Dmanisi skull 3

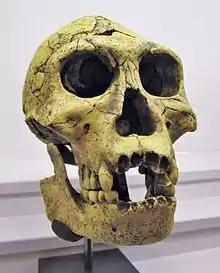
Modern reproduction of Dmanisi skull 3, Fossils skull D2700 and D2735 jaw, two of several found in Dmanisi in the Georgian Caucasus

The skull was found in an exceptionally good condition including a lower jaw (D2735) found about a meter away which is considered to be of the same person. D2700 is smaller than D2282. The fossil was dated stratigraphically, as from a site that was occupied between c. 1.85 and 1.77 million years ago. Its brain size is estimated at 600 cc.